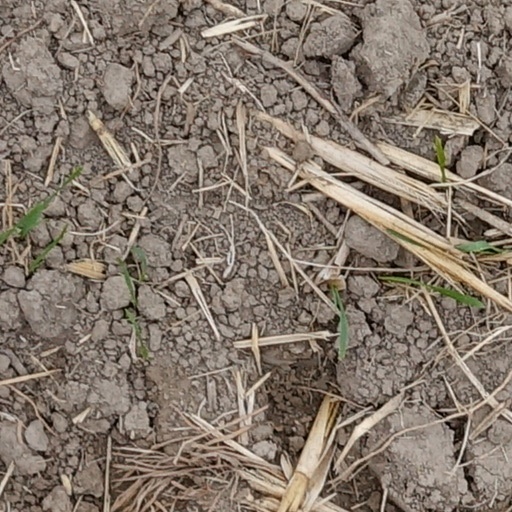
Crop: wheat